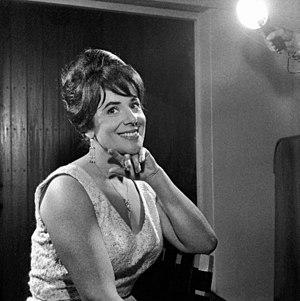
Tabe Slioor est une photographe, journaliste, mannequin et socialite finlandaise.